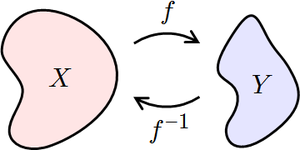
En mathématiques, la bijection réciproque d'une bijection ƒ est l'application qui associe à chaque élément de l'ensemble d'arrivée son unique antécédent par ƒ. Elle se note.